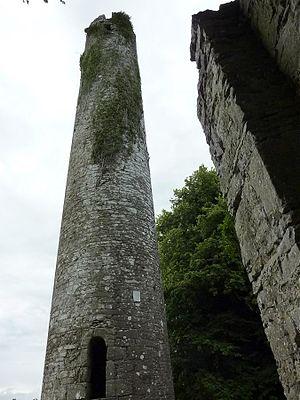
Tour monastique de Killree (Irlande, Kells, Co. Kilkenny)
Le monastère de Kilree est situé en Irlande, dans le comté de Kilkenny, à Kells, à quelques kilomètres du vaste prieuré de Kells, dans un cadre non urbanisé.